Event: Nepal Earthquake
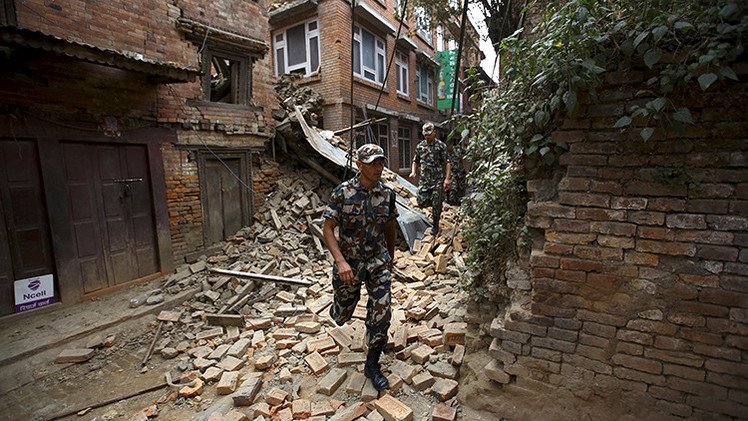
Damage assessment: damage